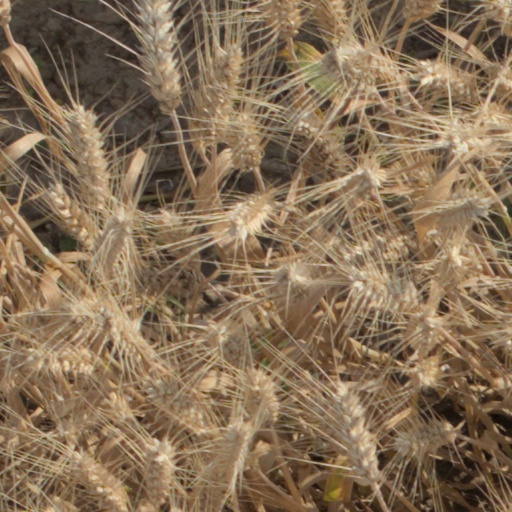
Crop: wheat